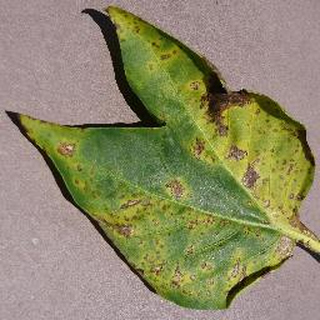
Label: bell_pepper_bacterial_spot